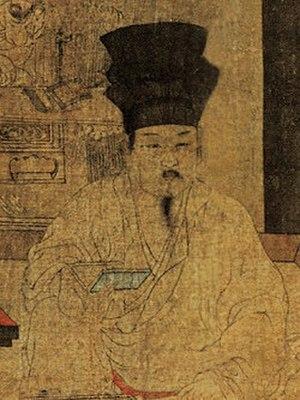
Cette page dresse une liste de personnalités nées au cours de l'année 916 :